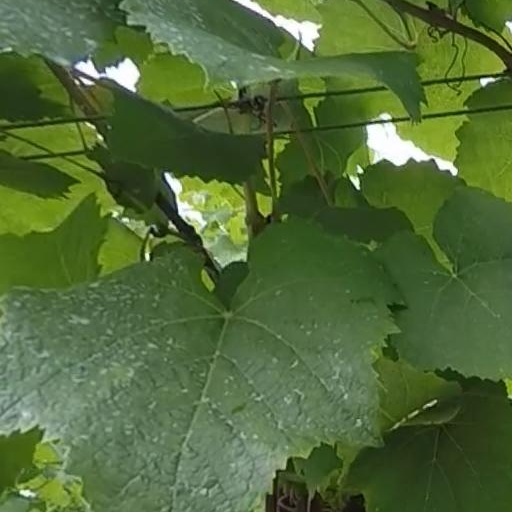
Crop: grape